Königrufen

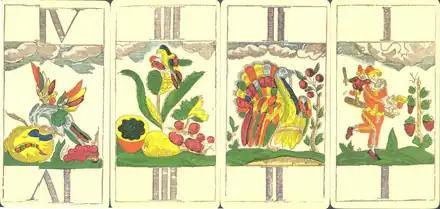
The four lowest trumps from an 18th-century animal Tarock pack

The (usually four) lowest tarocks are called Birds ("Vögel", usually dialectically "Vogerln" = "little birds"). Their special feature is the bonus to be made from the final tricks of the game, corresponding to their respective number. Thus if Tarock I wins the last trick or Tarock II wins the penultimate trick, etc., the player earns a bonus. Consequently, there is also a penalty for losing a bird in such an attempt.